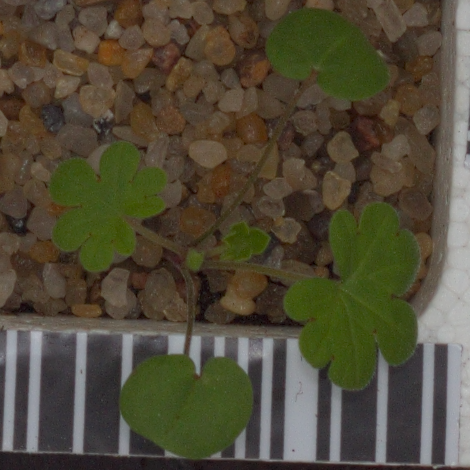
Label: smallflowered_cranesbill